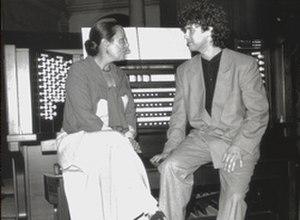
Rencontre entre orgue et musique de film avec l'actrice Bernadette Lafont et l'organiste compositeur Erik Feller (1998)
Erik Feller est un compositeur organiste français.